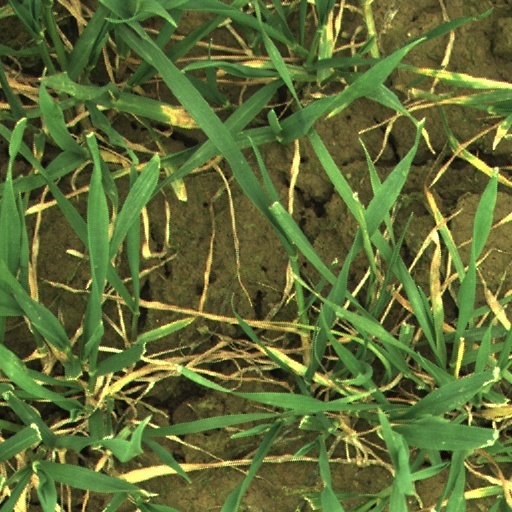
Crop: wheat